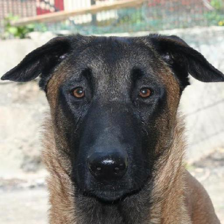
Label: animals